Aqua Tofana

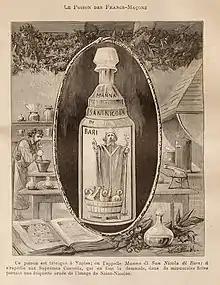
Poison "Manna di San Nicola" (Aqua Tofana), by Pierre Méjanel.

Aqua Tofana (also known as Acqua Toffana and Aqua Tufania and Manna di San Nicola) was a strong, arsenic-based poison created in Sicily around 1630 that was reputedly widely used in Palermo, Naples, Perugia, and Rome, Italy, during the Renaissance. The name Aqua Tofana has evolved to refer to a category of slow poisons that are incredibly deadly but largely indetectable, just as Aqua Tofana was. These slow poisons may have been used frequently through the nineteenth century. It has been associated with Giulia Tofana, or Tofania, a woman from Palermo, purportedly the leader of a ring of six poisoners in Rome, who sold Aqua Tofana to Italian women who wanted to kill their husbands.